Blackwater (Game of Thrones)

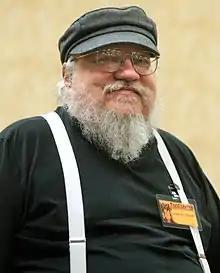
Portrait of George R. R. Martin in 2016

The episode was written by George R. R. Martin, the author of the "A Song of Ice and Fire" novels on which the series is based. For the episode, Martin adapted material from chapters 58 to 63 (Sansa V, Davos III, Tyrion XIII, Sansa VI, Tyrion XIV, and Sansa VII) of his novel "A Clash of Kings". Martin said that Benioff and Weiss gave him "the hardest episode of the season" to write, and that he was forced to weigh budget restrictions against the huge scope of the battle he described in the book.